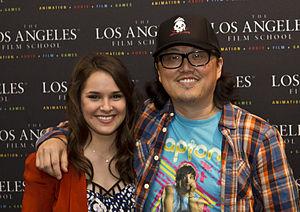
Detention est une comédie d'horreur fantastique américaine de Joseph Kahn, réalisé et terminé en 2011 puis sorti en 2012. Il s'agit du second long-métrage du réalisateur, huit ans après Torque.
Shanley Caswell est une actrice américaine, née le 3 décembre 1991 à Sarasota, en Floride.